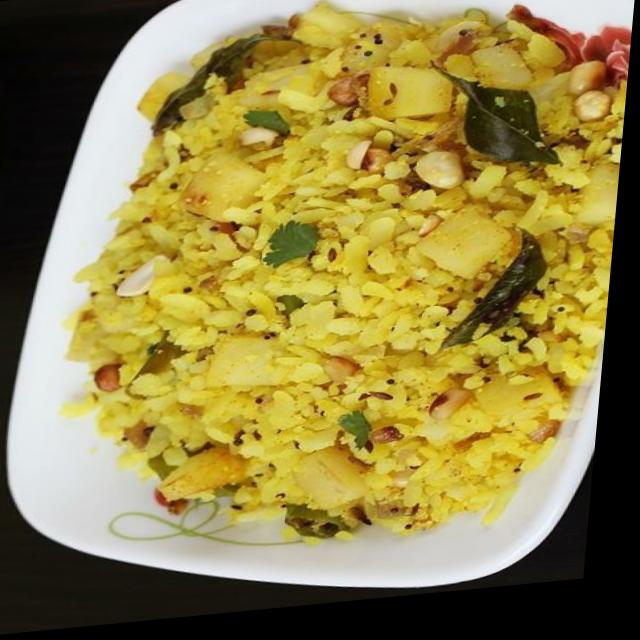
Dish: poha